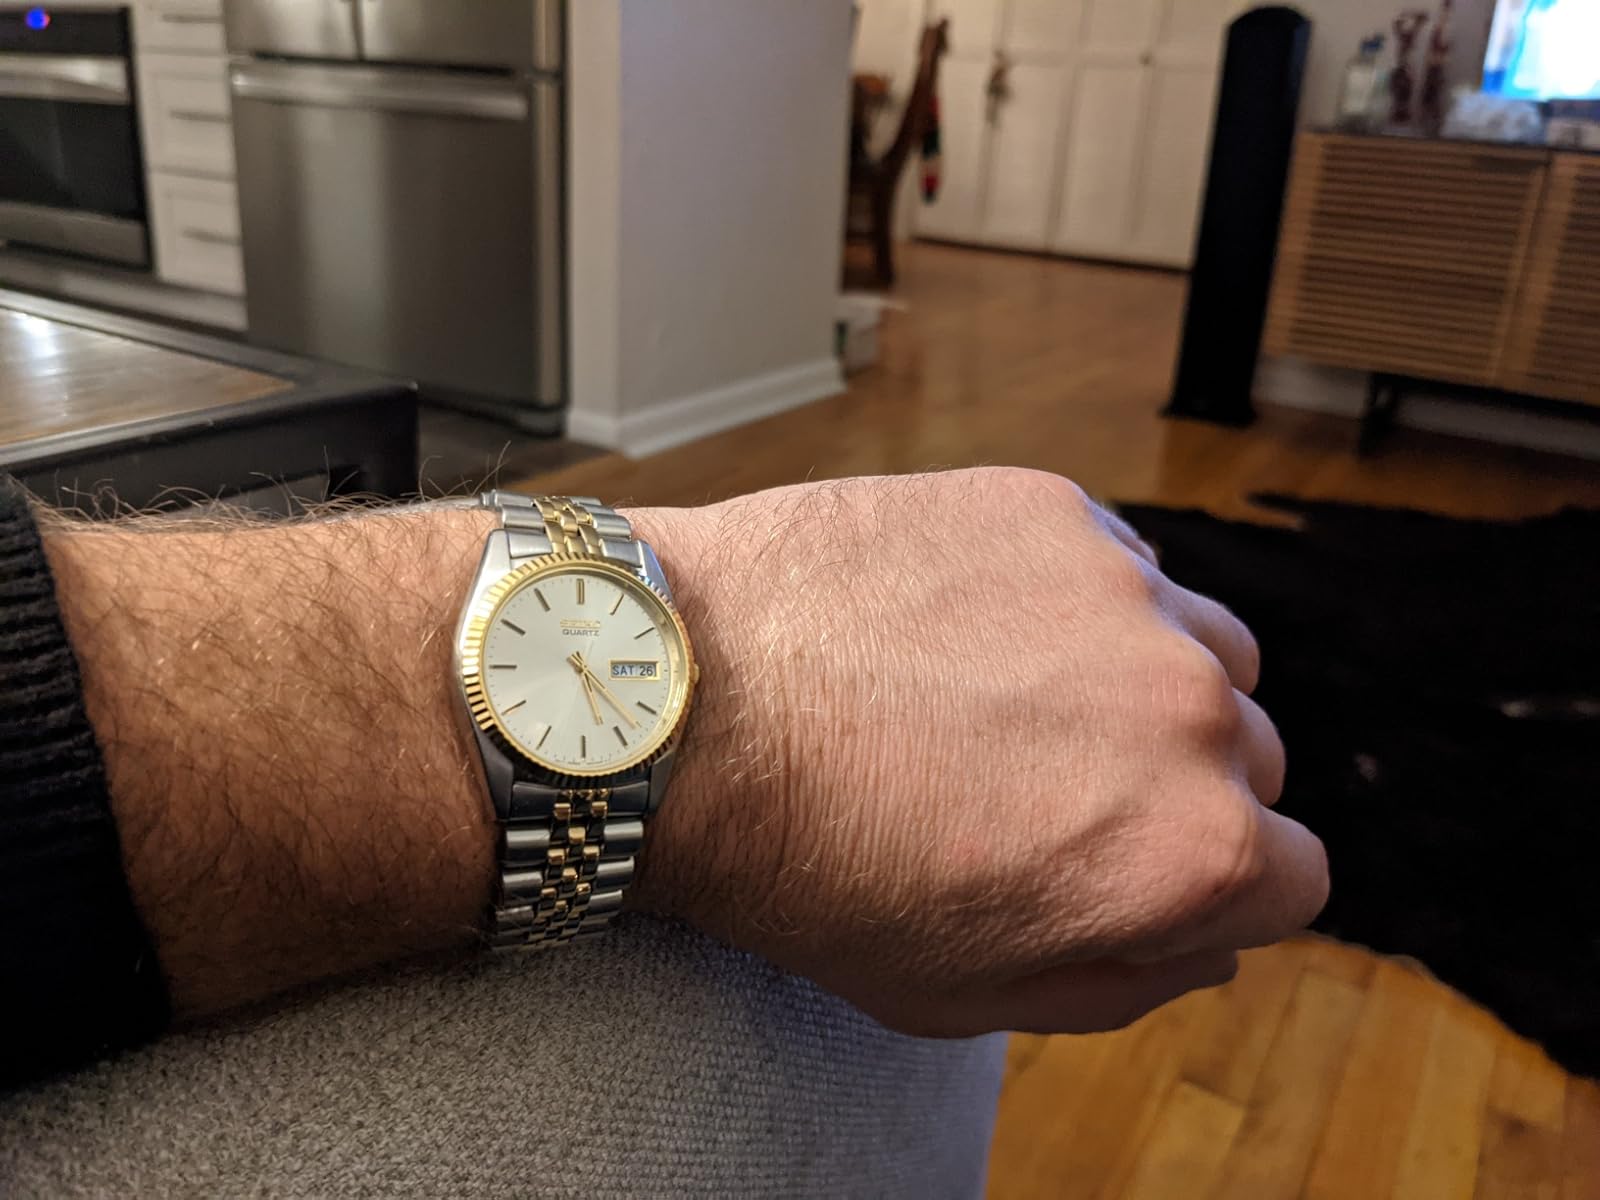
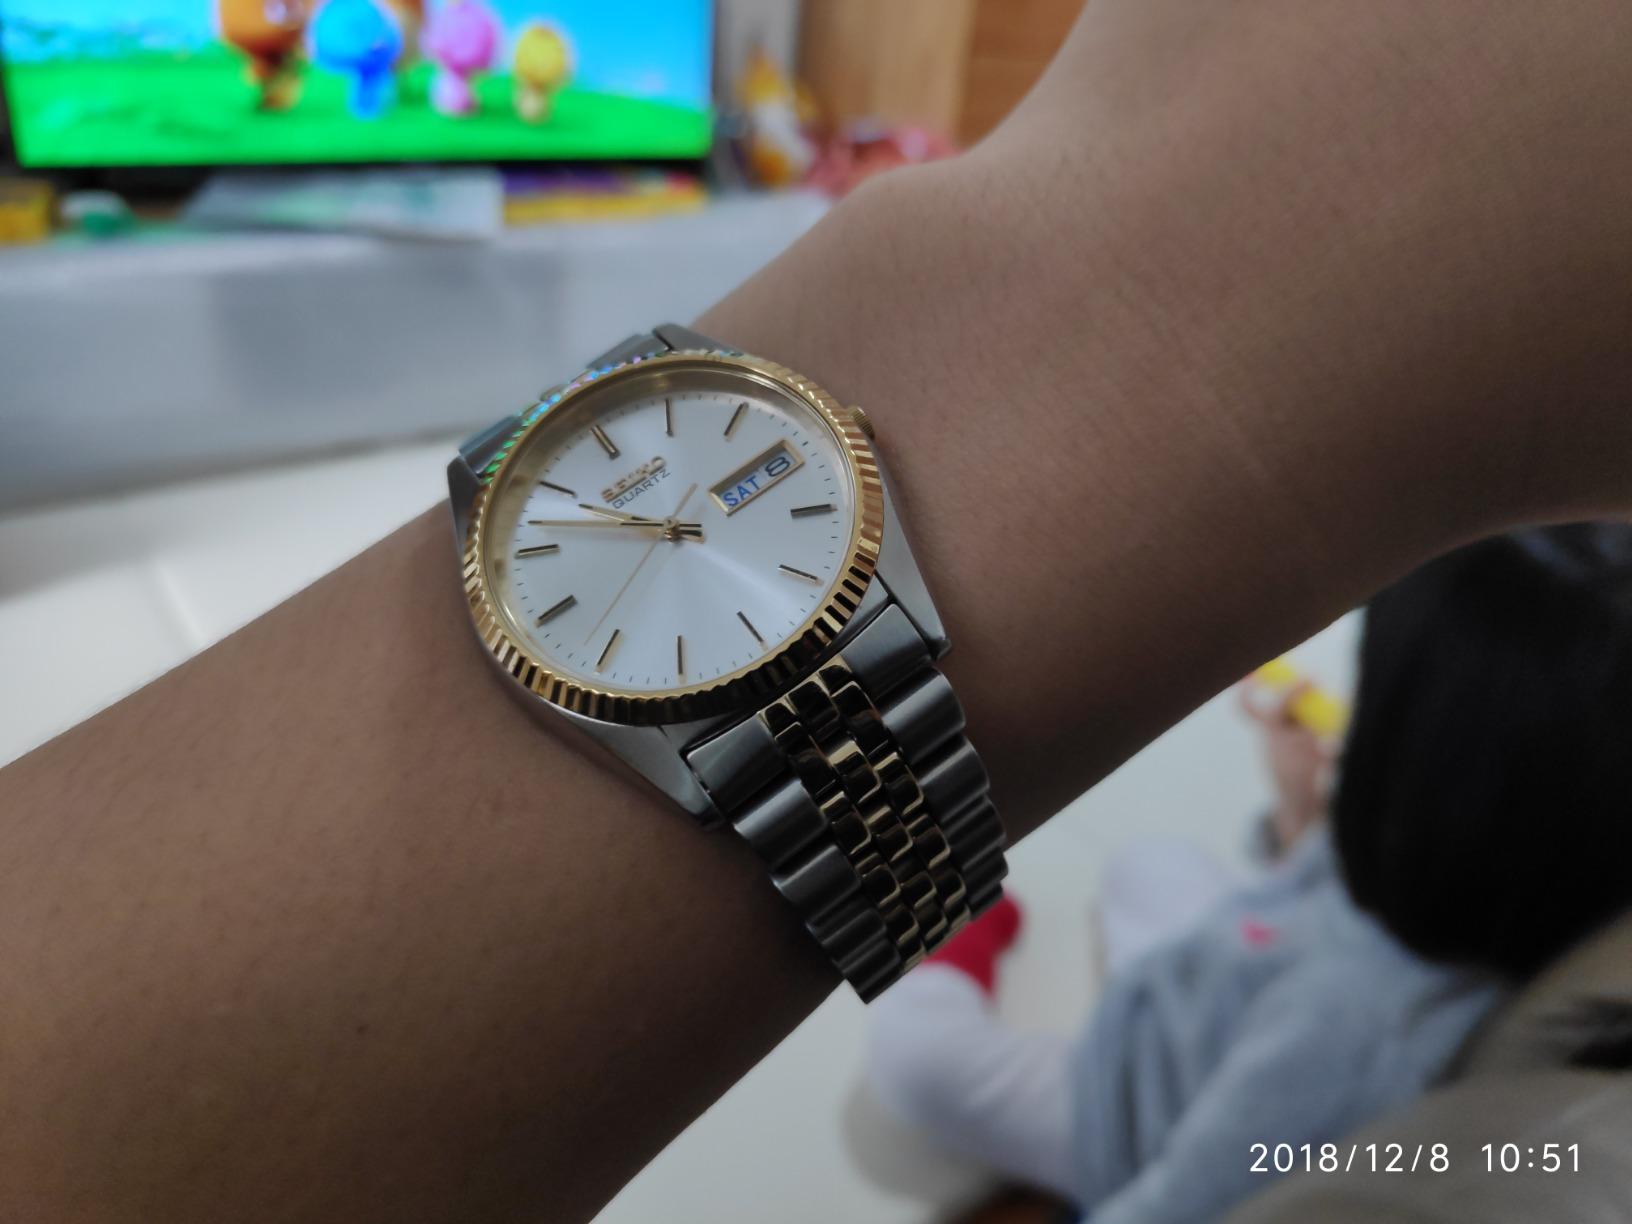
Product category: accessories_watch
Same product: yes